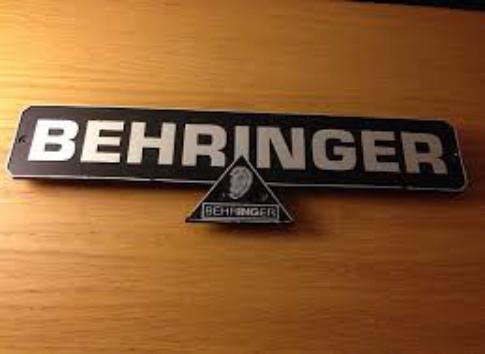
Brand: Behringer
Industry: Electronic